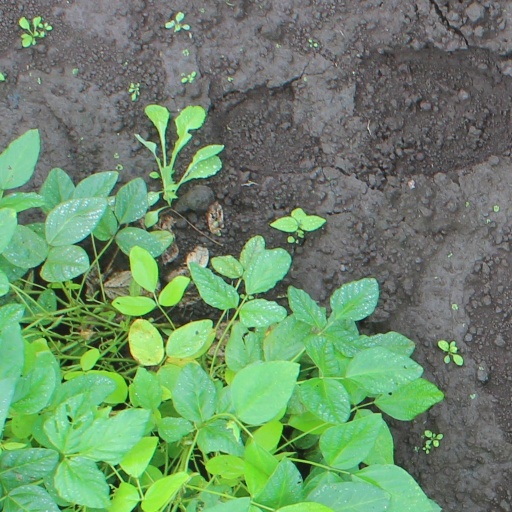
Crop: soybean